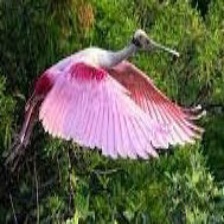
Species: ROSEATE SPOONBILL
Scientific name: PLATALEA AJAJA
ImageNet parent category: spoonbill